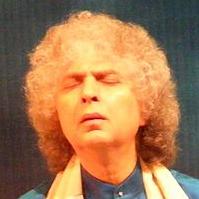
Age: 70